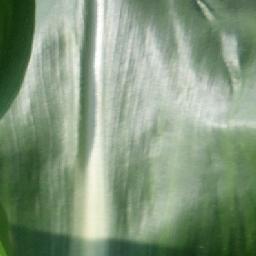
Label: Corn_(Maize)___Healthy